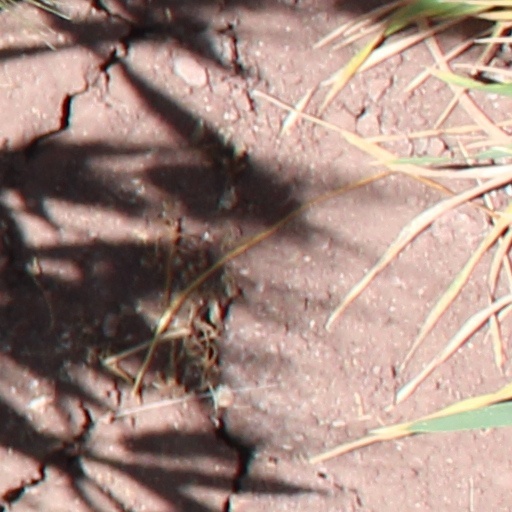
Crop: wheat